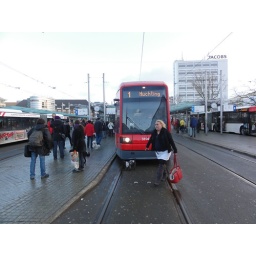
Europeans don't get hit by trams. In America, there are prescribed locations where people must cross near street trains.